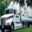
Label: truck